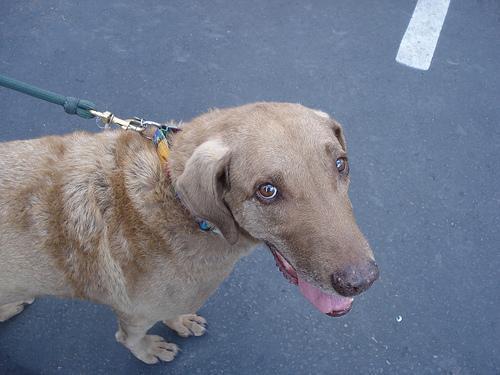
Chesapeake_Bay_retriever